Camp Coxcomb

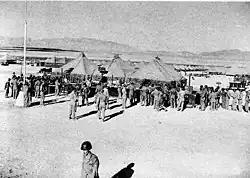
Camp Coxcomb PX Meal in 1943

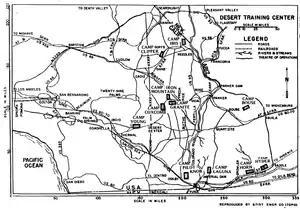
Map of Desert training center with Camp Coxcomb

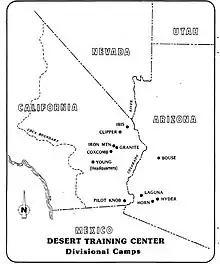
Desert Training Center map US Army 1943

The Camp Coxcomb was a sub camp of the US Army Desert Training Center in Riverside County, California. The main headquarters for the Desert Training Center was Camp Young where General Patton's 3rd Armored Division was stationed. Camp Coxcomb was designated a California Historic Landmark (No.985). The site of the Camp Granite is 45 miles East of Indio, California off Interstate 10 and California State Route 177 near the Coxcomb Mountains. The train stop at Freda railroad siding delivered Troops and equipment. The camp closed in early in 1944 after about two years of operations.